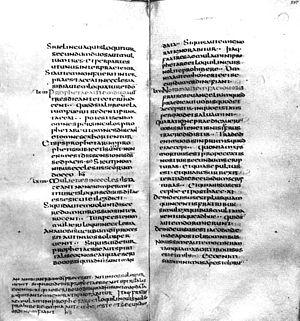
Le Codex Fuldensis est un manuscrit de la Bible en latin. Il est conservé à abbaye de Fulda. C'est un des plus anciens manuscrits du Nouveau Testament. Il contient en outre le Diatessaron.